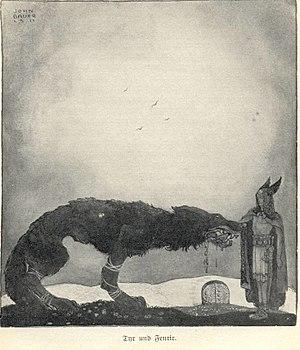
Dans la mythologie nordique, Týr est le dieu du ciel, de la guerre juste, de la justice, de la victoire et de la stratégie. Tyr est un dieu majeur des Ases, commun à l'ensemble des peuples germaniques et nous connaissons plusieurs variantes régionales de son nom ; en gotique Teiws, en vieux haut-allemand Ziu, en vieil anglais Tīw ou Tīg, du proto-germanique *Tīwaz. Il est initialement un dieu souverain qui incarne en particulier l'aspect juridique de la souveraineté. Associé à l'assemblée législative du thing, il est également un dieu des serments, des procédures et du droit.
Dans la mythologie nordique, Fenrir ou Fenrisúlfr ou Fenris est un loup gigantesque, fils du dieu Loki et de la géante Angrboda, messagère du malheur. Il a pour frère Jörmungandr, le serpent de Midgard, et pour sœur Hel, qui règne sur le monde des morts. Considéré trop puissant et dangereux par les dieux, Fenrir est enchaîné par ruse et se libérera pour la bataille prophétique du Ragnarök durant laquelle il avalera Odin puis sera abattu violemment par Vidar, un des fils du dieu.